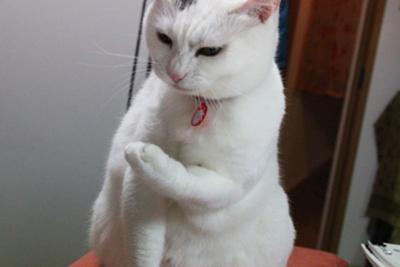
回答: またこの手を貸す時がきたか...